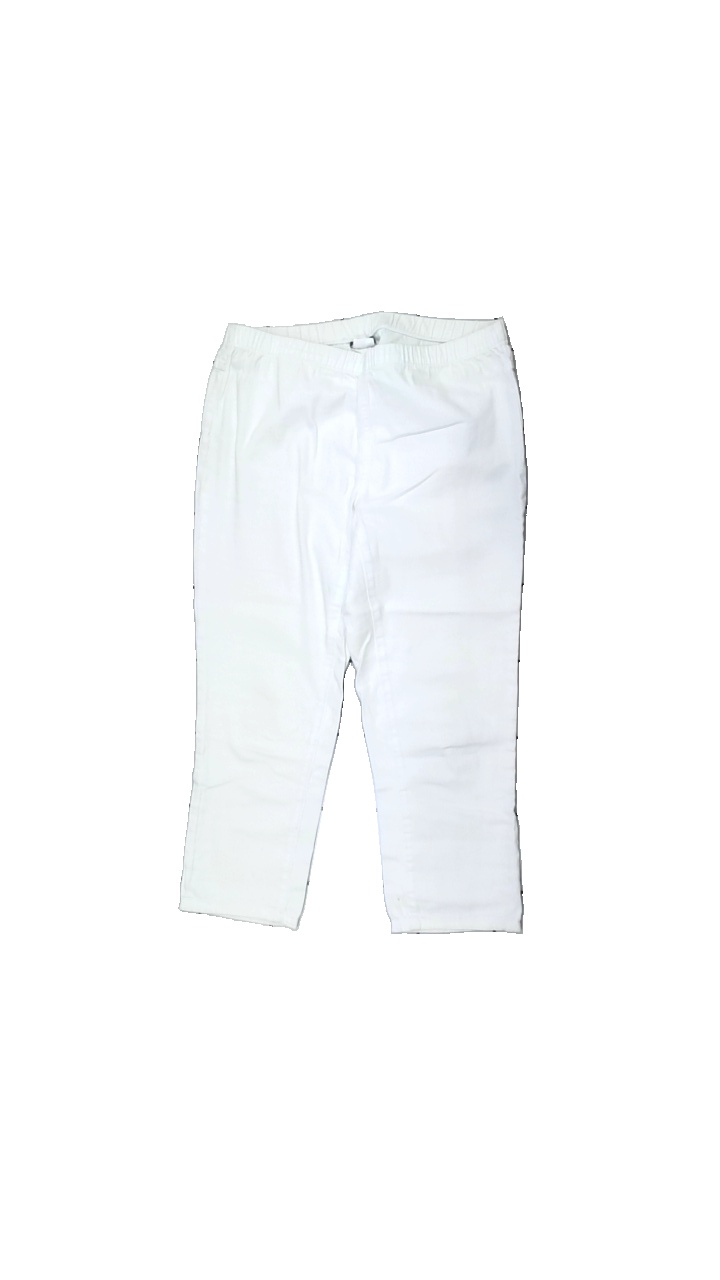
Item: Shorts (Ladies)
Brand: Pieces
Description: White shorts from Pieces, size L/XL. Poor condition.
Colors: White
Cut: Regular
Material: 100% cott
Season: Summer
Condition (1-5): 2
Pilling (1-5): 5
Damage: Stain
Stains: Major
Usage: Recycle
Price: <50